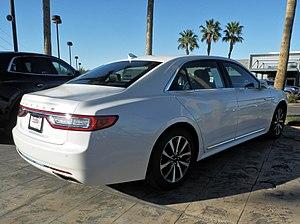
La Lincoln Continental est une automobile de la division Lincoln de Ford. Il y en a eu 10 générations différentes, du tout-début des années 1940 aux années 2020. Ses trois premières génération ont représenté l'optimum du luxe chez Ford, jusqu'au début des années 1980, où elle a été remplacée dans ce rôle par la Lincoln Town Car. La Continental est alors devenue une simple berline, adoptant même la plate-forme de la Ford Taurus en 1988. Sa production a cessé en 2002, date à laquelle elle a été remplacée par la Lincoln LS.